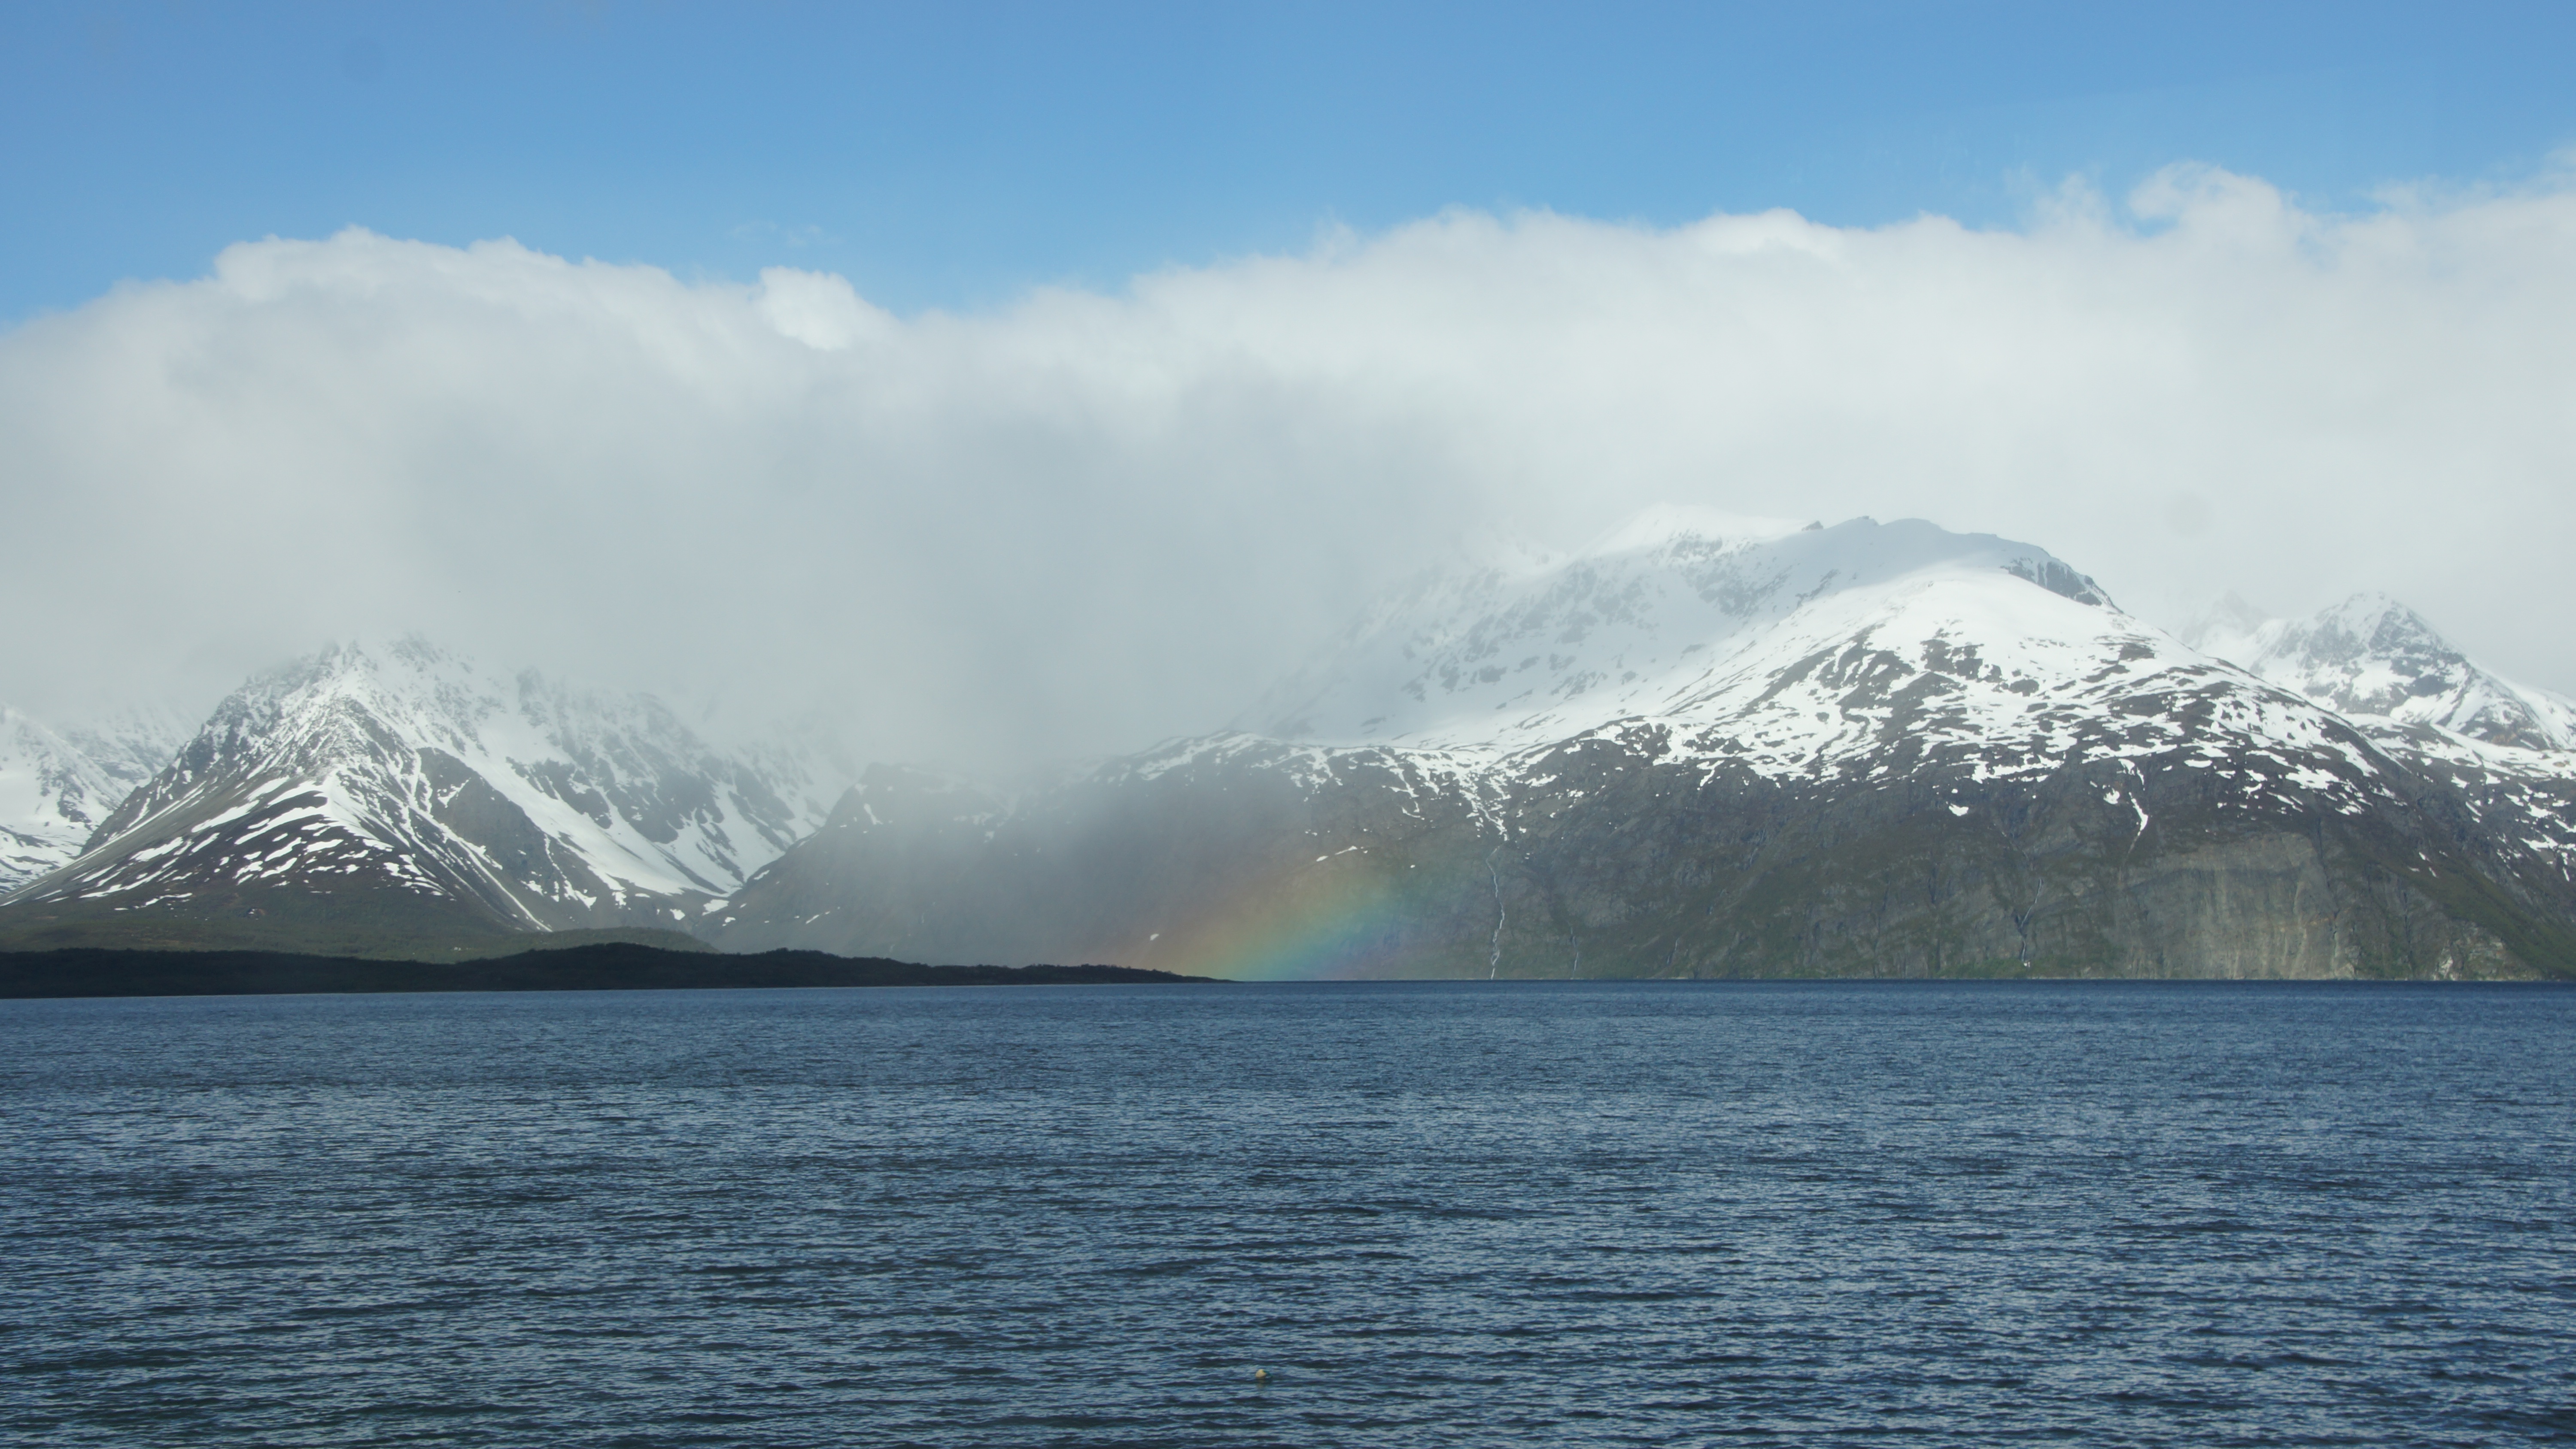
sea, horizon, mountain, cloud, lake, mountain range, ice, glacier, fjord, reservoir, arctic, iceberg, loch, landform, lofoten, arctic ocean, geographical feature, atmospheric phenomenon, mountainous landforms, glacial landform, infinite width, north from the arctic circle